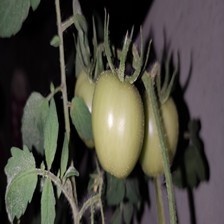
Label: tomato